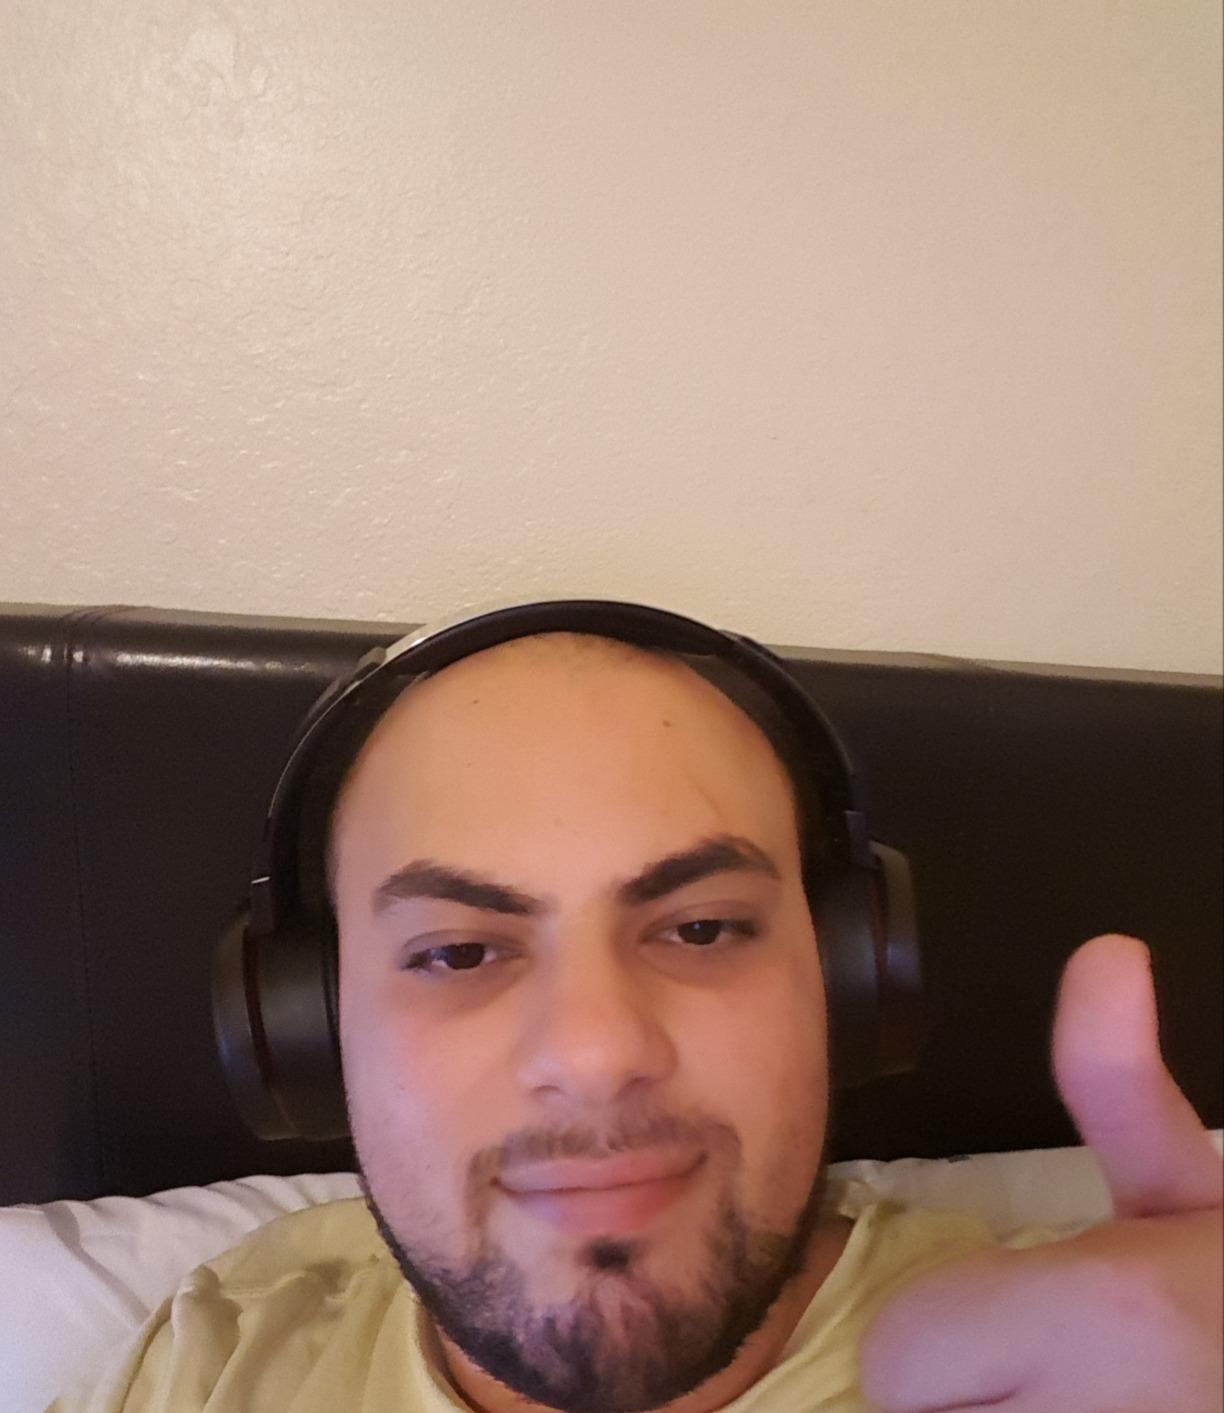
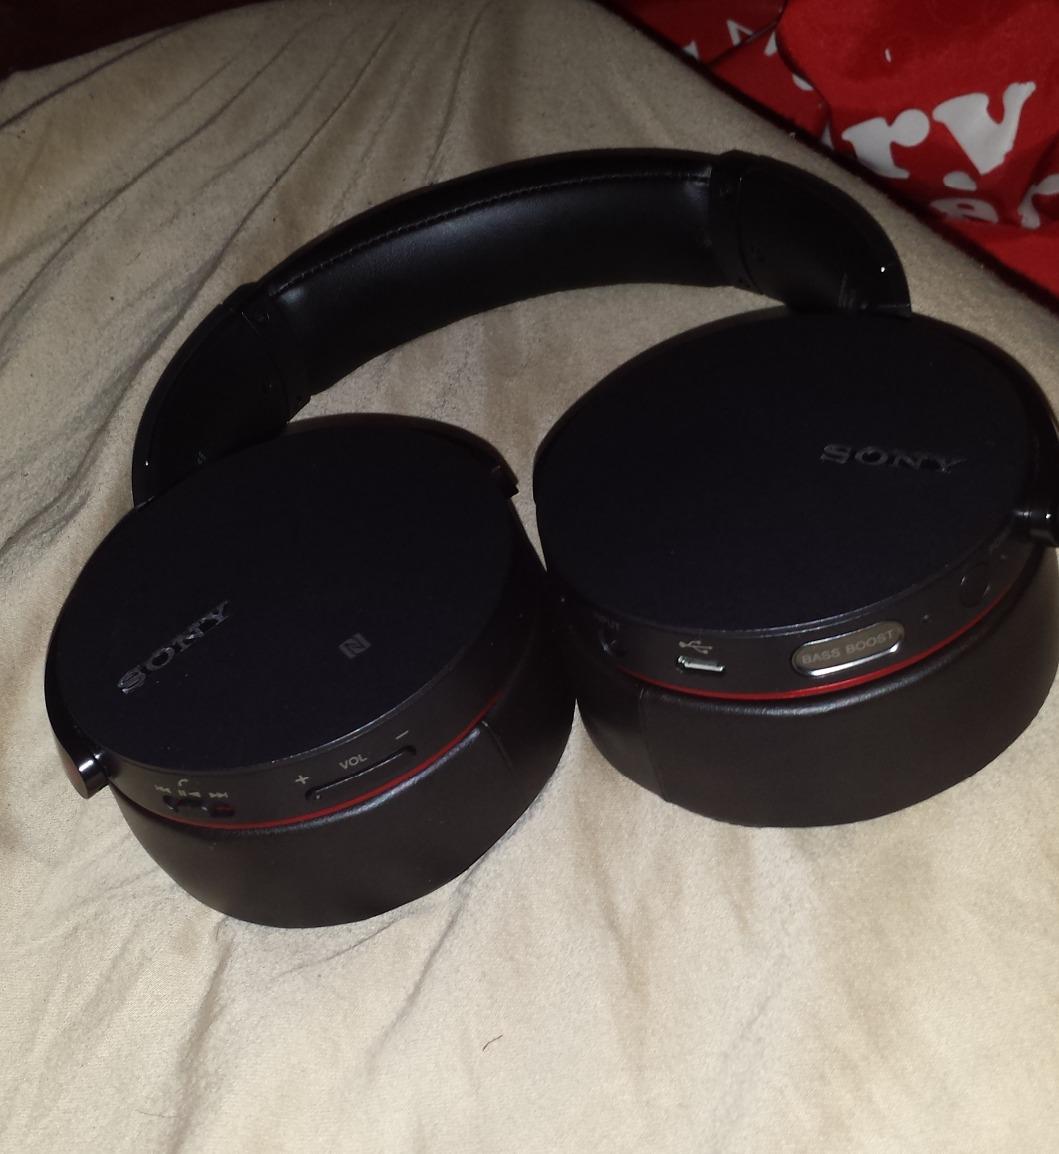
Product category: headphones
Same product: yes